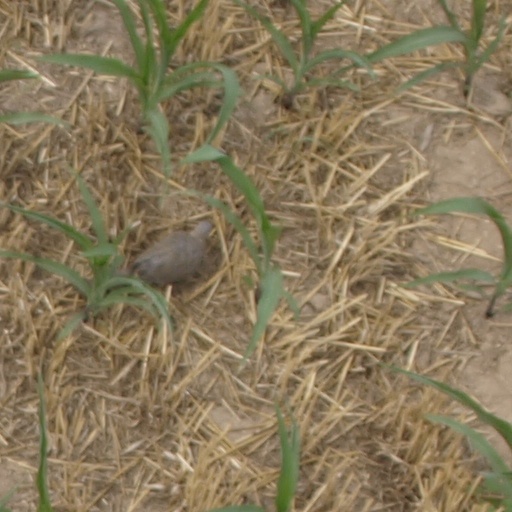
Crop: maize; corn